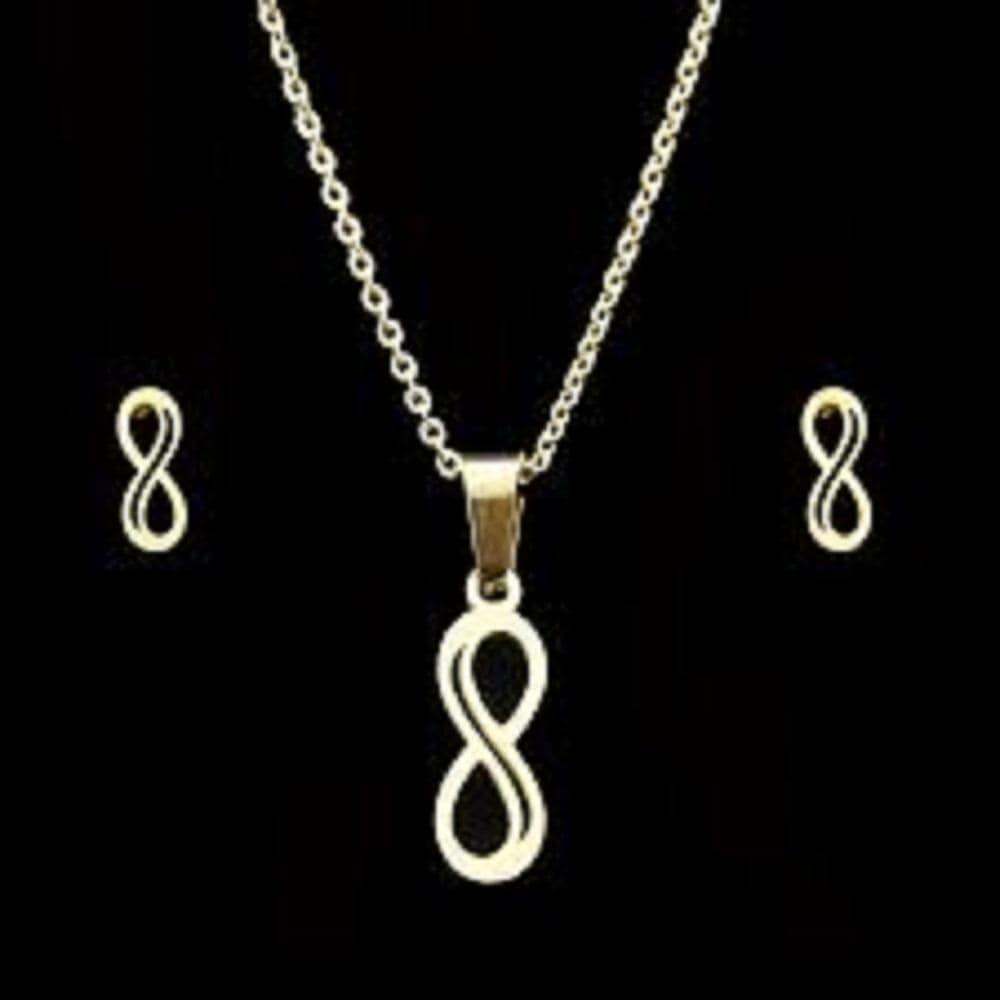
 Raasya 22K Gold plated minimal chail with earings Necklace set -Stainless stell, whaterproof & Anti-Tarnish, Fashion jewellery for women& Gilrls with Over one Year of Daily wear Durability
Type: Necklaces
Brand: Raasya
Price: Rs. 398
 RaaSya Introducing our exquisite Stone Work Oxidised Silver Plated Long Necklace Set, specially designed for girls who appreciate elegance and style. This stunning jewelry set combines traditional craftsmanship with contemporary design elements to create a captivating accessory that will enhance any outfit. The necklace features a long chain made from high-quality silver plated metal with an oxidized finish. This unique oxidized effect adds depth and character to the necklace, giving it a vintage and antique appearance. The length of the chain is carefully chosen to complement a variety of necklines, making it versatile for different occasions. The highlight of this necklace set is the intricate stone work embellishments. Delicately crafted using vibrant and sparkling stones, these embellishments add a touch of glamour and sophistication to the piece. The stones are strategically placed along the chain, creating a beautiful and eye-catching pattern that instantly grabs attention. The set includes matching earrings that mirror the design of the necklace, completing the look with elegance and symmetry. The earrings feature a secure hook closure, ensuring they stay comfortably in place throughout the day or evening. Whether you’re attending a wedding, a festive celebration, or a casual gathering, this Stone Work Oxidised Silver Plated Long Necklace Set is the perfect accessory to elevate your style. It also makes a thoughtful and memorable gift for birthdays, anniversaries, or any special occasion.